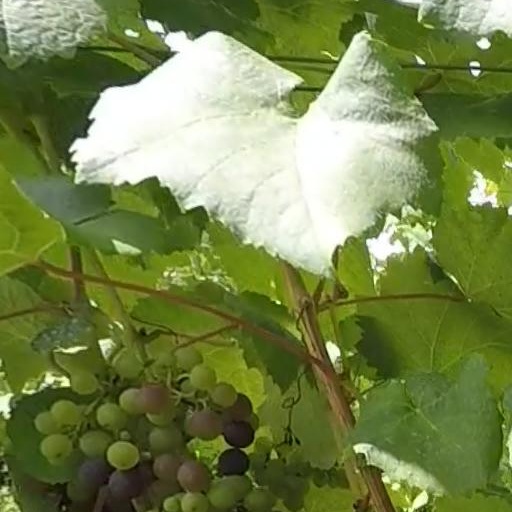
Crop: grape